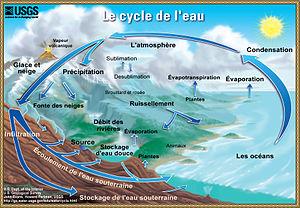
Schéma du cycle de l'eau (Français)
Le cycle de l'eau est un phénomène naturel qui représente le parcours entre les grands réservoirs d'eau liquide, solide ou de vapeur d'eau sur Terre : les océans, l'atmosphère, les lacs, les cours d'eau, les nappes d'eaux souterraines et les glaciers. Le « moteur » de ce cycle est l'énergie solaire qui, en favorisant l'évaporation de l'eau, entraîne tous les autres échanges.
En écologie et plus généralement en sciences de la Terre, un cycle biogéochimique est le processus de transport et de transformation cyclique d'un élément ou composé chimique entre les grands réservoirs que sont la géosphère, l'atmosphère, l'hydrosphère, dans lesquels se retrouve la biosphère.
La Terre est la troisième planète par ordre d'éloignement au Soleil et la cinquième plus grande aussi bien par la masse que le diamètre du Système solaire. Par ailleurs, elle est le seul objet céleste connu pour abriter la vie. Elle orbite autour du Soleil en 365,256 jours solaires — une année sidérale — et réalise une rotation sur elle-même relativement au Soleil en 23 h 56 min 4 s — un jour sidéral — soit un peu moins que son jour solaire de 24 h du fait de ce déplacement autour du Soleil. L'axe de rotation de la Terre possède une inclinaison de 23°, ce qui cause l'apparition des saisons.